David Frum

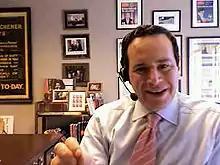
Frum in 2007 on Bloggingheads.tv

On October 11, 2007, Frum announced on his blog that he was joining Rudolph Giuliani's presidential campaign as a senior foreign policy adviser.